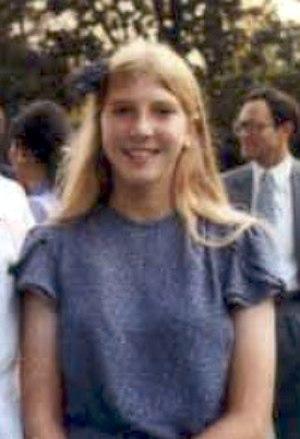
Andrea Jaeger est une joueuse de tennis professionnelle américaine, devenue religieuse anglicane en 2006.